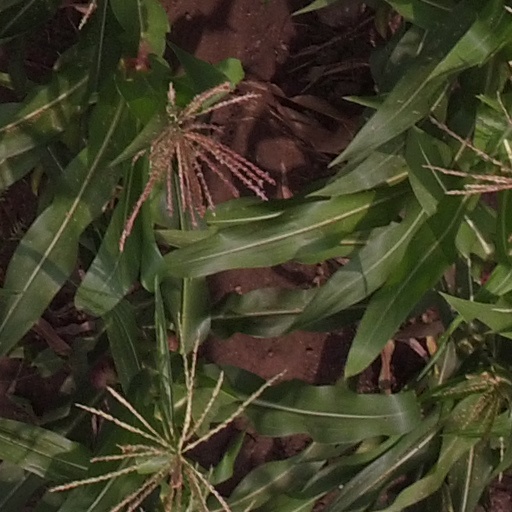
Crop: maize; corn